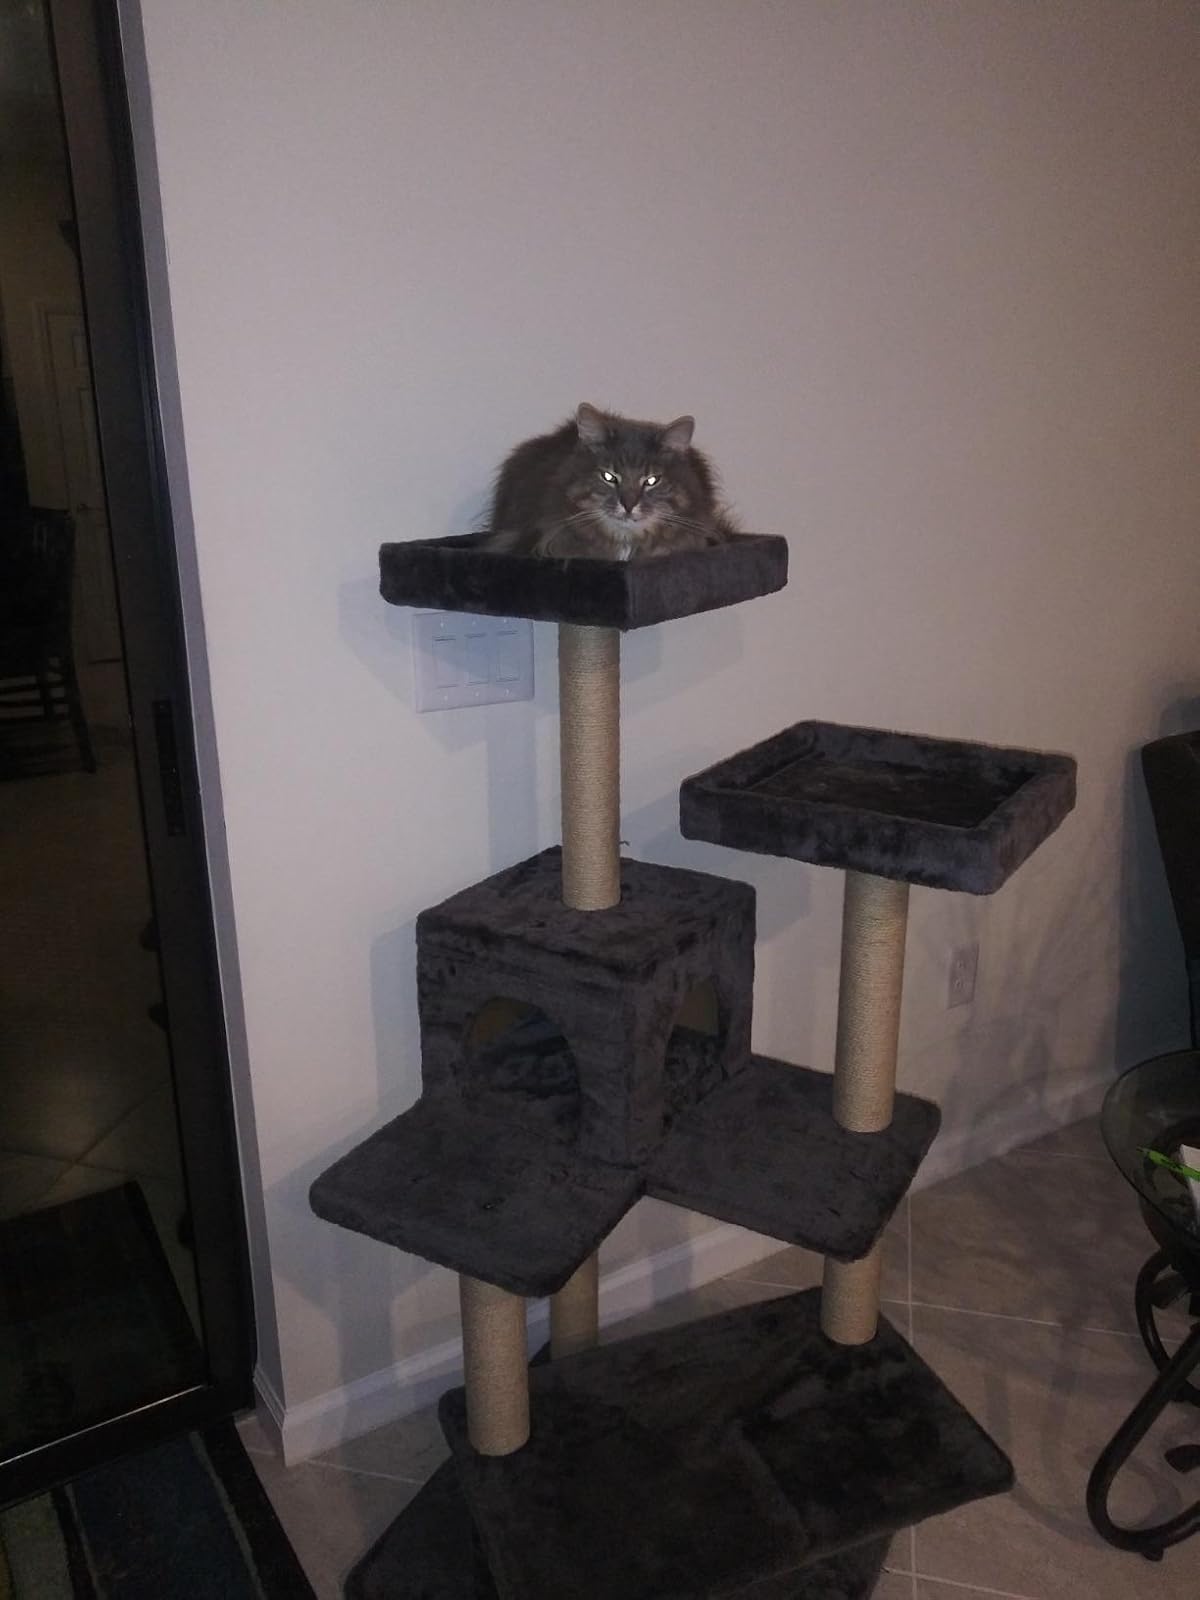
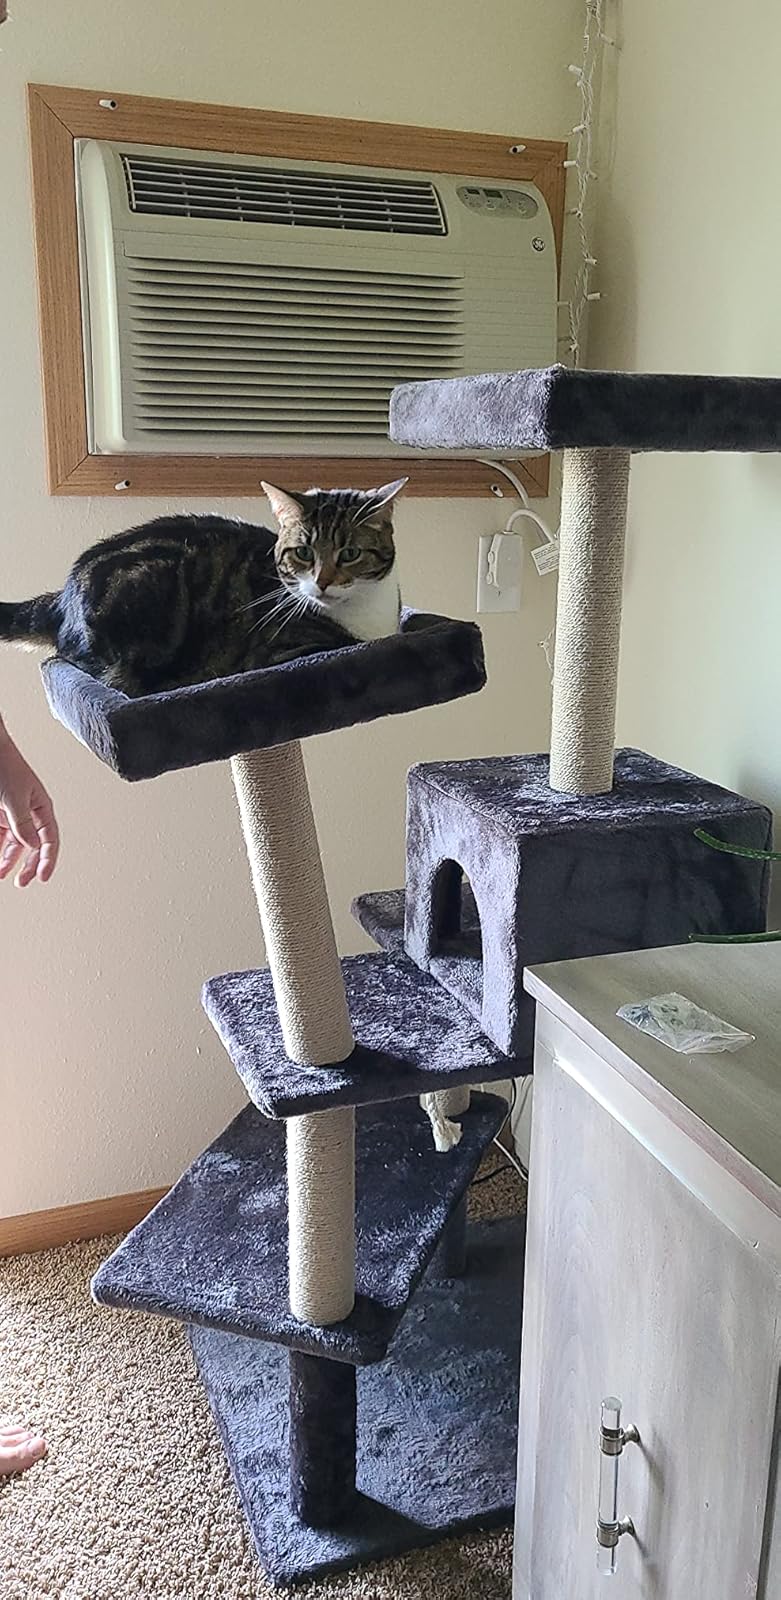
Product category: items_cat tree
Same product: yes